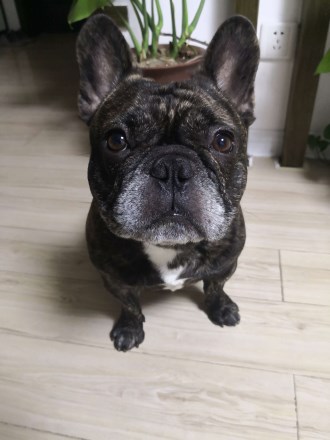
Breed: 1121-n000002-French_bulldog